Francesco Yates

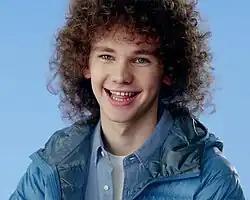
Yates in 2014

Francesco David Yates (born September 11, 1995) is a Canadian singer-songwriter, best known for his featurette in the 2015 hit single "Sugar" by German DJ Robin Schulz.